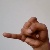
The image shows a hand gesture representing the letter 'J' in Indian Sign Language.